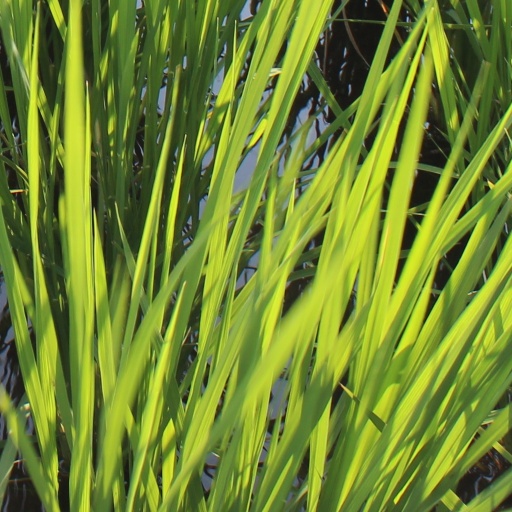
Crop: rice